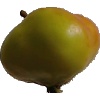
Label: Apple Red Yellow 2